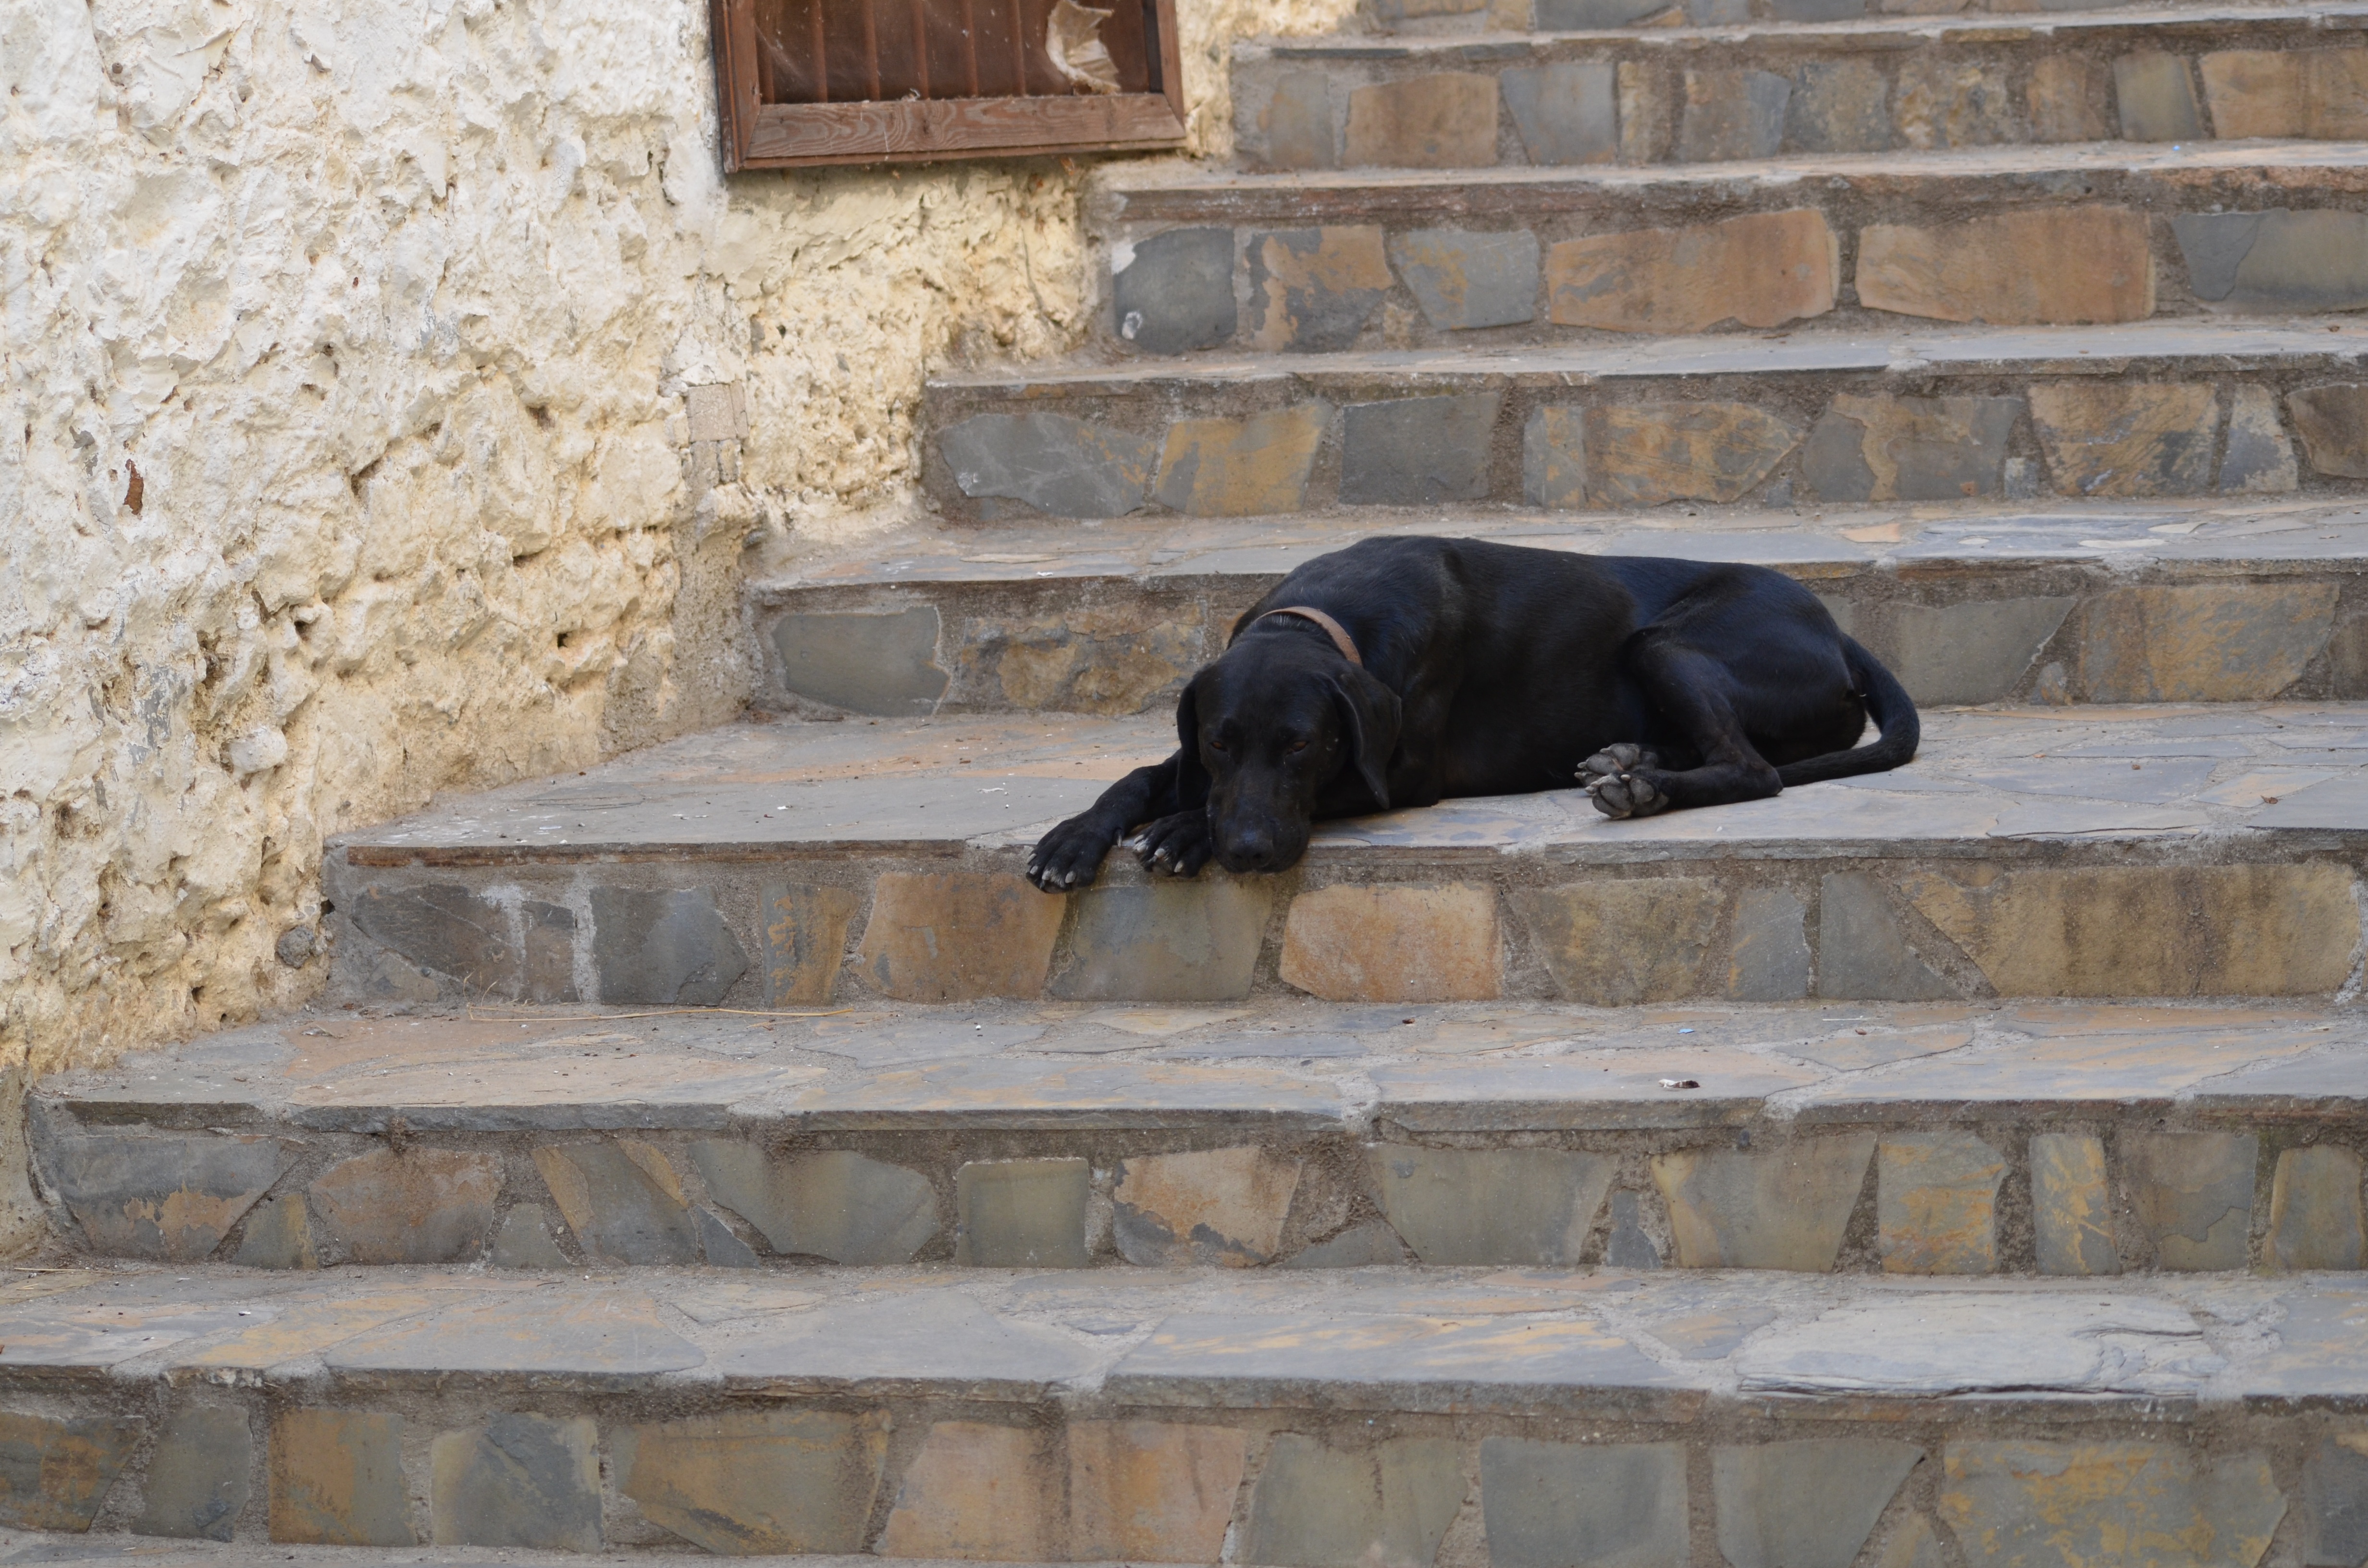
street, stair, dog, wall, summer, zoo, mammal, dog like mammal